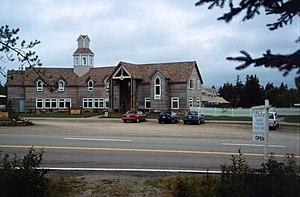
Le Gaelic College pour l'artisanat celtique. Un centre culturel près de St. Anns dans la province canadienne de la Nouvelle-Écosse